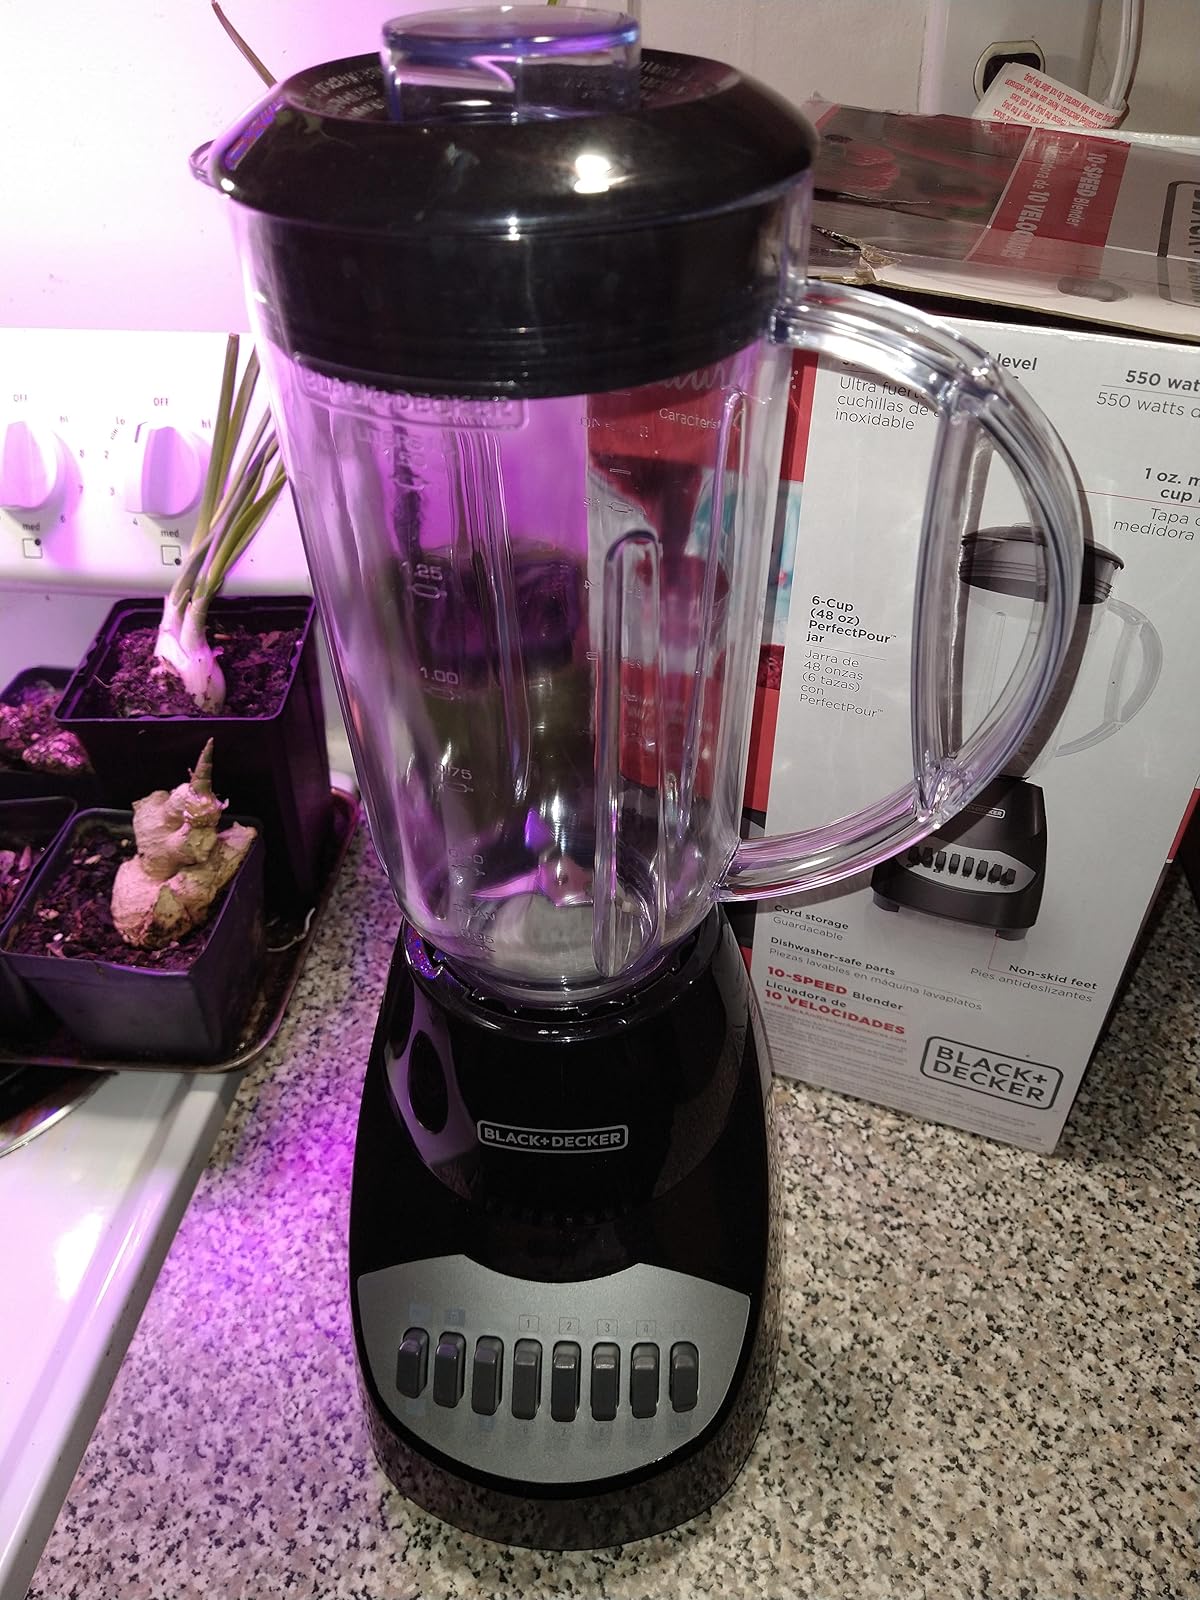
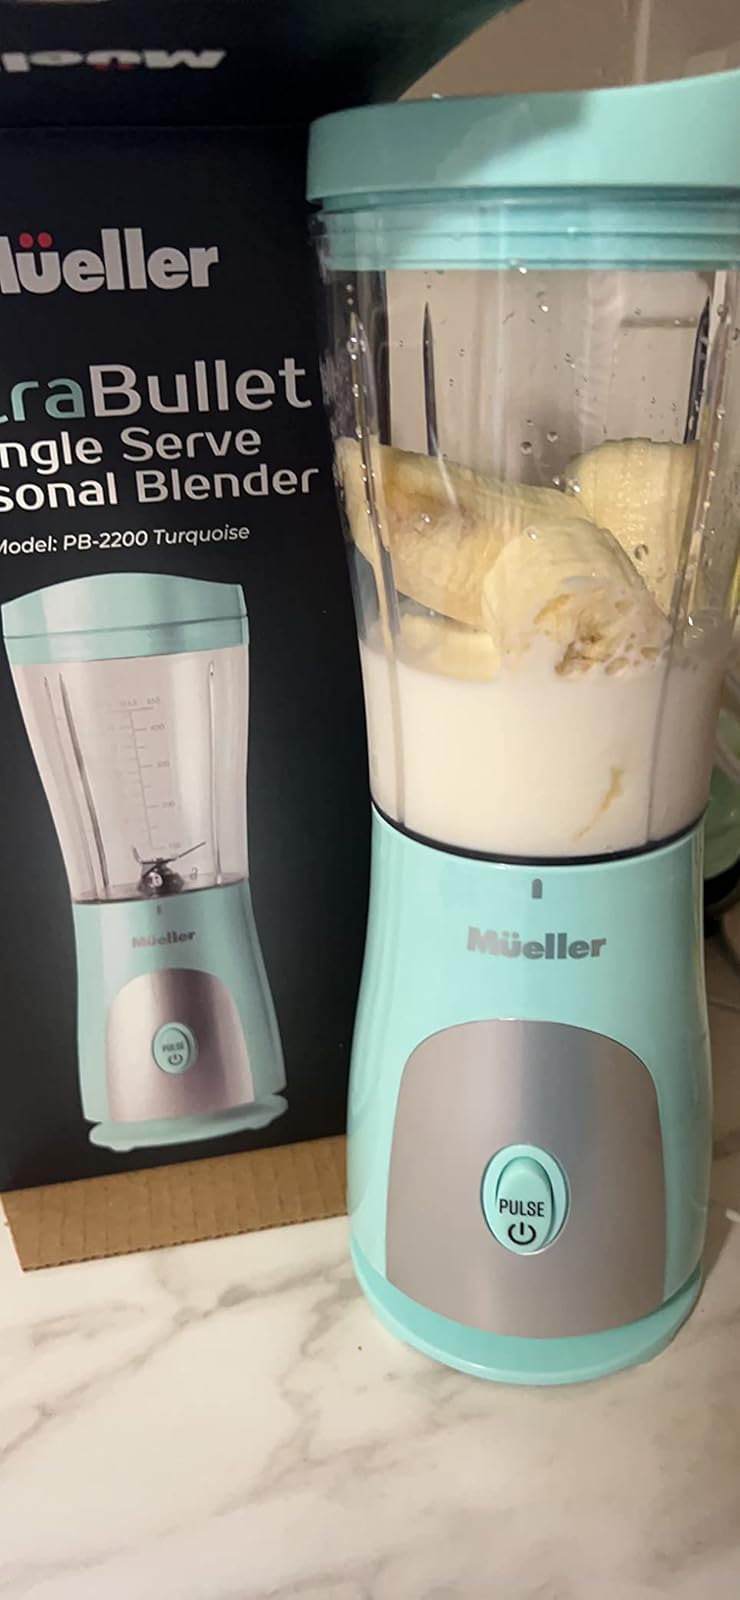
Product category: items_blender
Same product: no